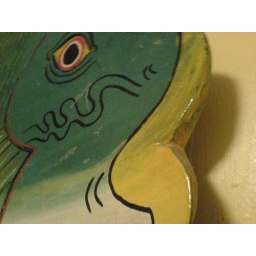
Wooden fish in my bathroom